Henry Norwest

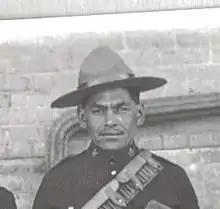
Henry Norwest in 1915

Henry Louis Norwest (sometimes spelled Northwest) MM & Bar (8 May 188418 August 1918) was a distinguished Canadian sniper in World War I.